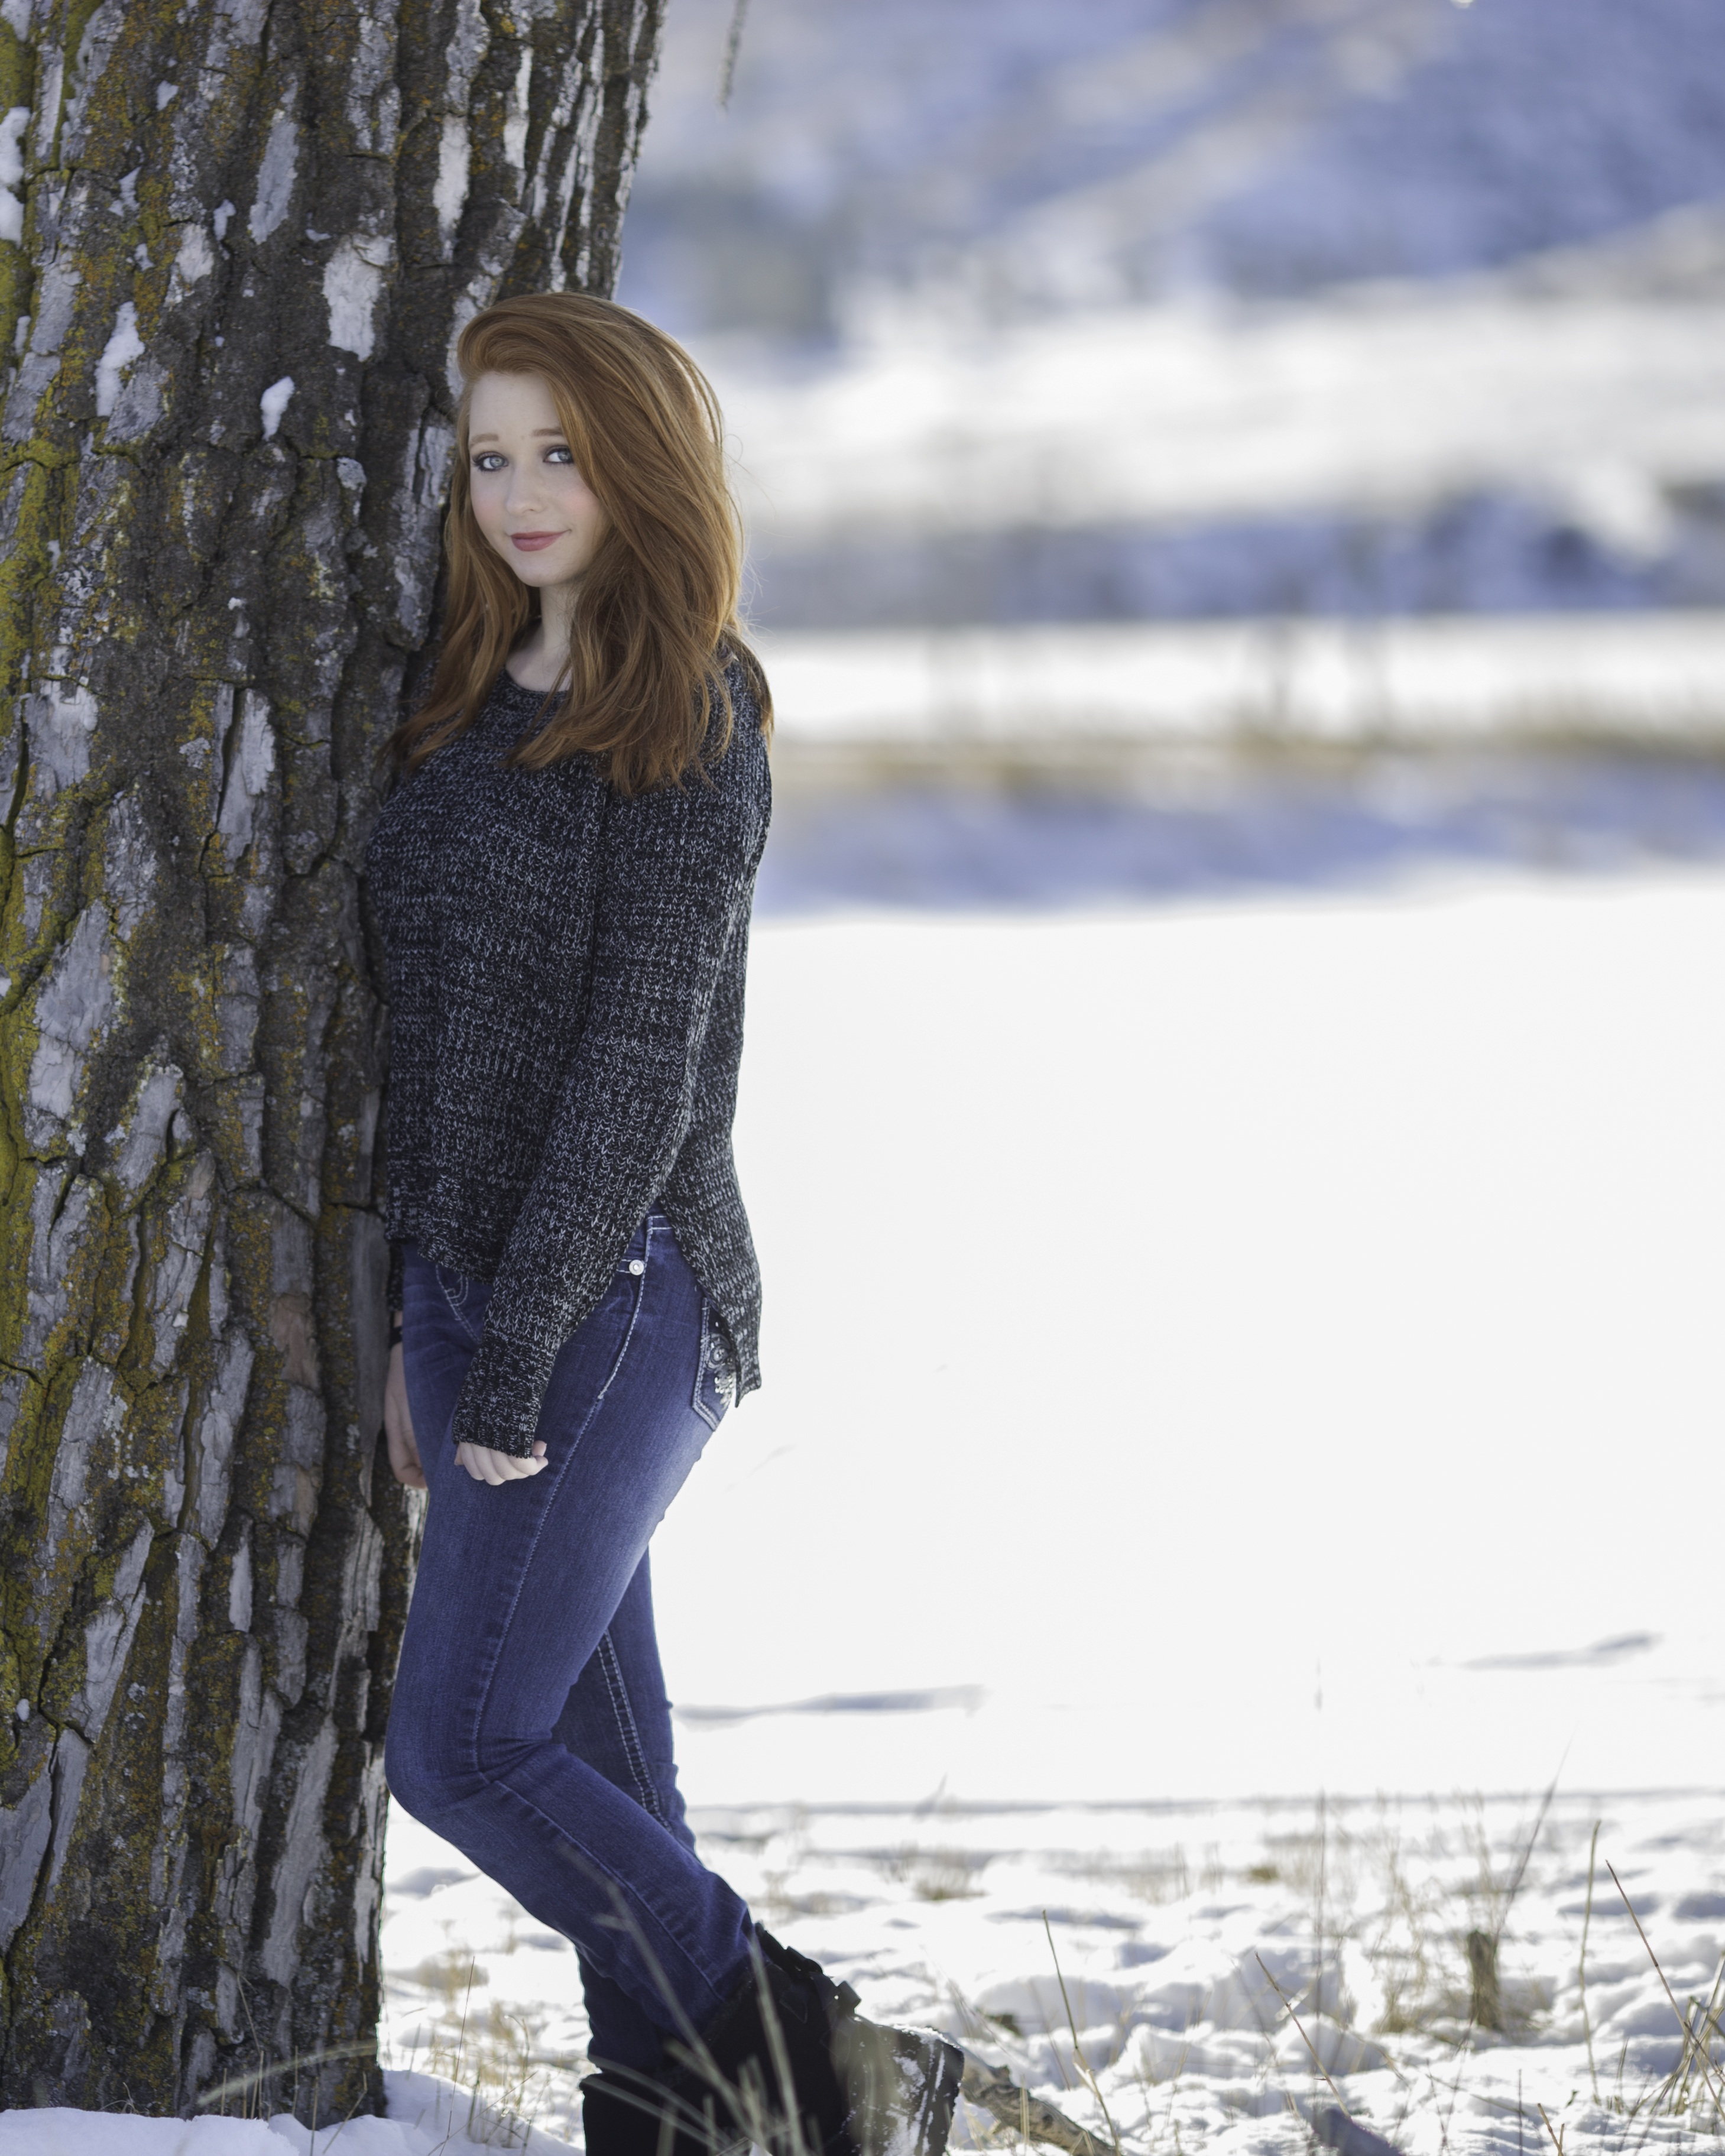
snow, winter, girl, woman, female, portrait, model, young, spring, weather, fashion, clothing, season, denim, makeup, dress, footwear, redhead, style, stylish, photo shoot